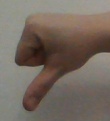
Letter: waw